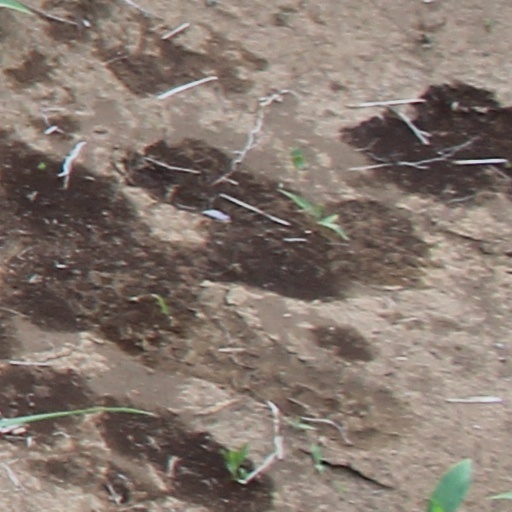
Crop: wheat